Charles Sieger

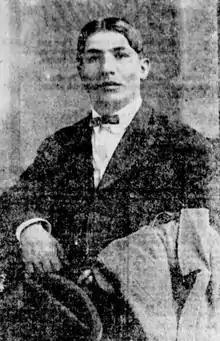
Charles "Iron Man" Sieger

Charles Sieger was an American boxer who fought in the early 1900s. Fighting out of Hoboken, New Jersey, he was not particularly known for his fighting skills, but had tremendous strength and was able to withstand brutal punishment in the ring, which earned him the nickname "The Iron Man." On November 14, 1902 he fought Joe Gans for the World Lightweight Championship in Baltimore, but lost by TKO in the 14th round. One month later on December 31 he fought Gans again in Boston, this time with the match ending in a pre-arranged draw. In 1915, Sieger ran for mayor of Hoboken, but lost the election.